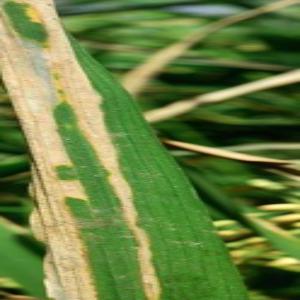
Disease: Bacterialblight